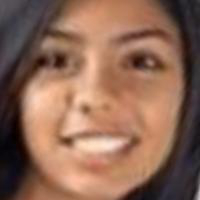
Age group: age 11-20